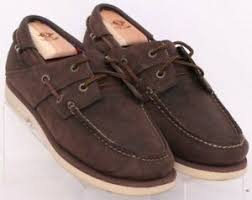
Label: Boat